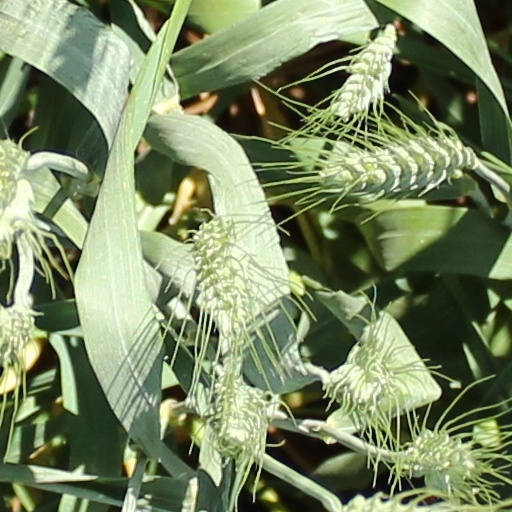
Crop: wheat